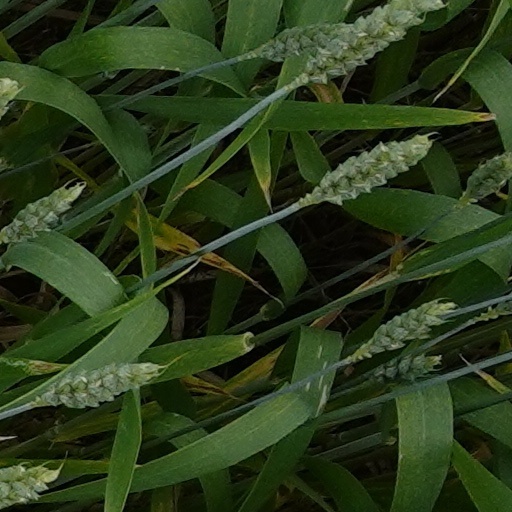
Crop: wheat